Open Mike Eagle

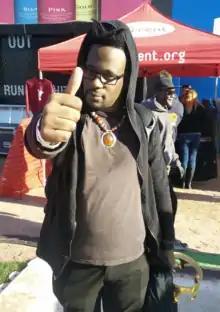
Eagle in 2015

In June 2015, Eagle along with John Moe, launched "Conversation Parade", a podcast in which the two discuss the Cartoon Network animated television series "Adventure Time". The podcast has featured guests like Jeremy Shada, John DiMaggio, Hynden Walch, Adam Muto, Kent Osborne, Niki Yang, Olivia Olson, Jesse Moynihan, Jessica DiCicco, Elizabeth Ito, and Neko Case. More recently, Open Mike Eagle podcasts regularly on his podcast "Secret Skin". Mike Eagle also co-hosts the pro wrestling podcast "Tights and Fights" with Hal Lublin and Danielle Radford on the Maximum Fun Network. Mike Eagle also hosts the podcast "What Had Happened Was," during which he conducts in-depth interviews with hip-hop artists about their careers. During Season 1, Mike Eagle spoke with producer Prince Paul, and during Season 2 he interviewed rapper and producer El-P. Season 3 featured Mike interviewing producer and record executive Dante Ross, while Season 4 featured Questlove.